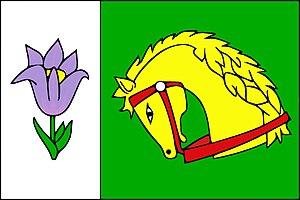
Grygov est une commune du district et de la région d'Olomouc, en République tchèque. Sa population s'élevait à 1 513 habitants en 2018.